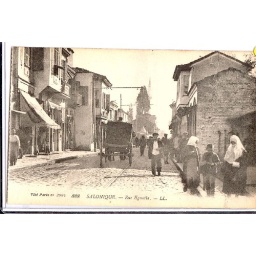
Jewish man walking in the street